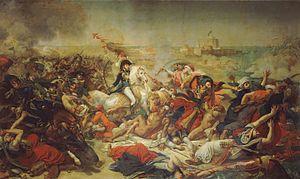
Cette page concerne l'année 1799 du calendrier grégorien.
Joachim Murat [ joaʃɛ̃ myʁa], né le 25 mars 1767 à Labastide-Fortunière et mort le 13 octobre 1815 à Pizzo, est un militaire français, haut dignitaire du Premier Empire. Fait maréchal d'Empire et prince français par Napoléon Iᵉʳ, il est également grand amiral de l'Empire, grand-duc de Berg et de Clèves, puis roi de Naples à partir de 1808 sous le nom de Joachim Iᵉʳ.
William Sidney Smith, plus connu sous le nom usuel de Sidney Smith, né le 21 juin 1764 à Westminster, Londres et mort le 26 mai 1840 à Paris, est un amiral britannique.
La peinture de bataille est un genre pictural dont le sujet consiste à choisir de représenter des scènes, souvent historiques, de batailles, des épisodes particulièrement significatifs, en propos rapproché isolant peu de belligérants détaillés sur un espace réduit, ou en donnant une vue complète du champ de l'affrontement sans permettre de distinguer les combattants en dehors des mouvements des corps d'armée.
Voici la liste de batailles de l'Histoire de France depuis les raids gaulois en Italie au IVᵉ siècle av. J.-C. menés par le chef gaulois Brennus, jusqu'à aujourd'hui. Elle comprend les plus importantes batailles menées par les différents régimes qui se sont succédé et qui ont fait l'histoire militaire de la France.
Combination Act. Les associations d’ouvriers sont interdites au Royaume-Uni ; leur constitution est passible de la loi pénale.